Lime Rock Park

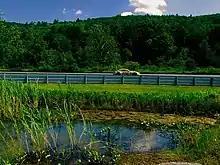
BMW M6 GT3 race car rounds "Big Bend", turns 1–2, at Lime Rock Park during an IMSA GT event

In 1959, Lime Rock was the site of a notable upset, when Rodger Ward won a Formula Libre race driving an Offenhauser-engined midget car, usually used on oval tracks. Ward used an advantageous power-to-weight ratio and his dirt-track cornering abilities to defeat several highly regarded sports cars and drivers for the victory. The year, the track also hosted the Little Le Mans race, won by Charles Callanan and Roger Penske in a Fiat Abarth. In 2008, the track was re-paved and two new corner complexes were added.